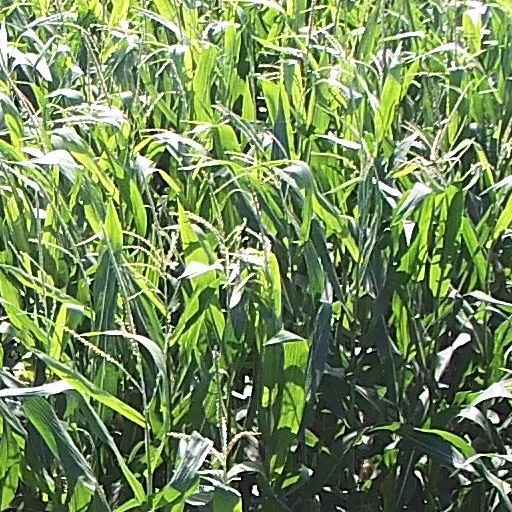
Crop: maize; corn